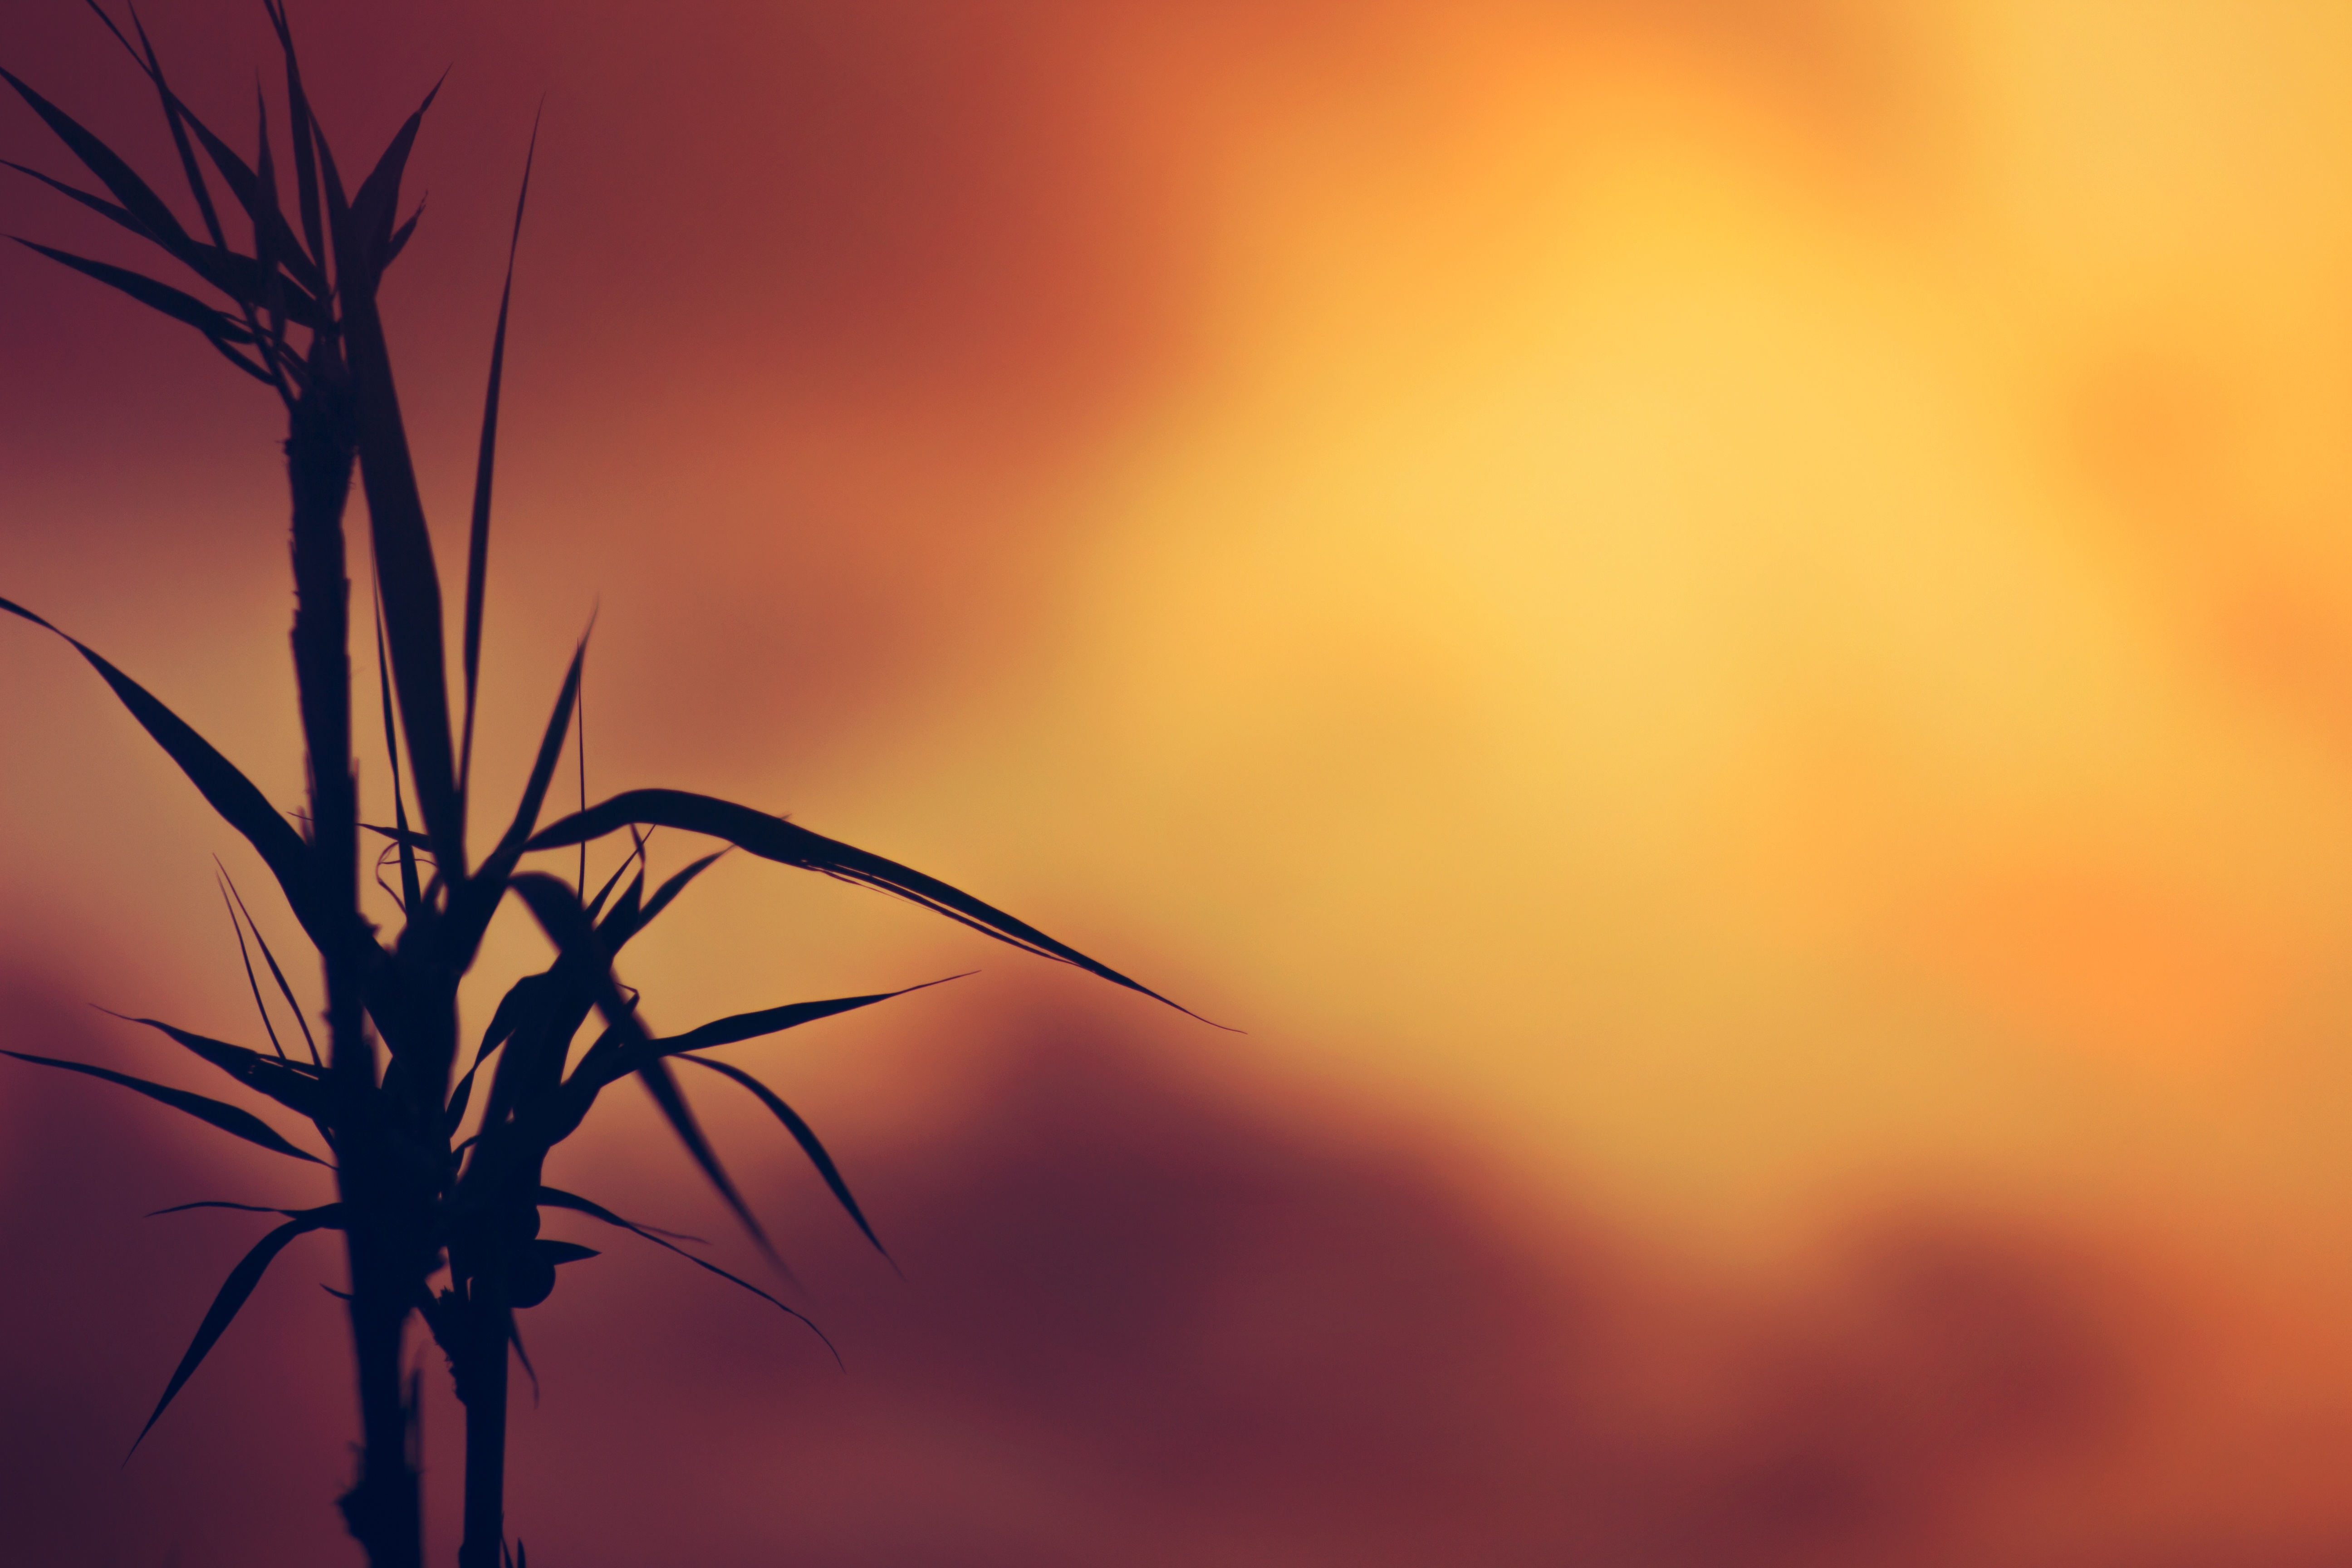
tree, nature, grass, branch, light, plant, sky, sun, sunrise, sunset, sunlight, morning, leaf, flower, dawn, dusk, evening, reflection, color, autumn, plants, clouds, macro photography, atmospheric phenomenon, grass family, plant stem, computer wallpaper, arecales